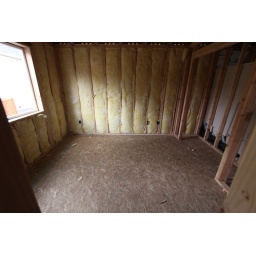
Another kid's bedroom Our new house in Bothell, WA. 2010, our first year after moving in.